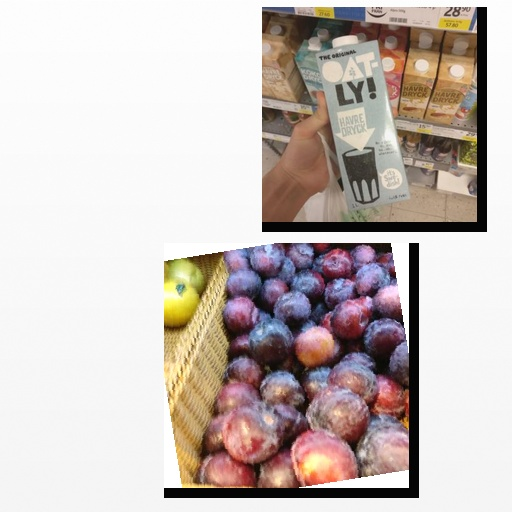
Food items: oat_milk, plum